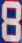
Number: 8